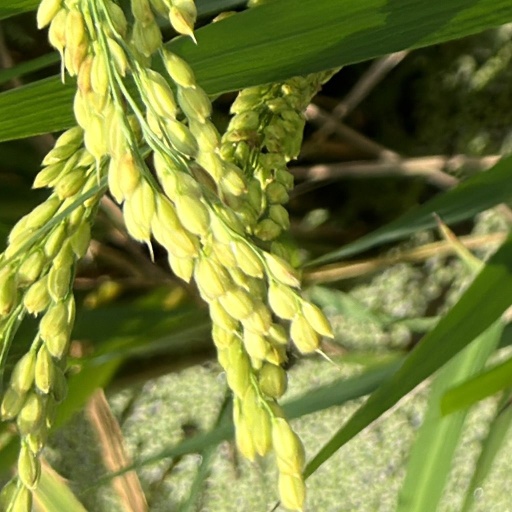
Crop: rice